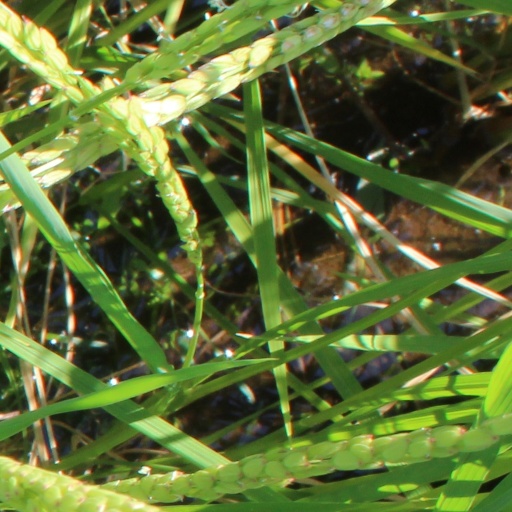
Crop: rice